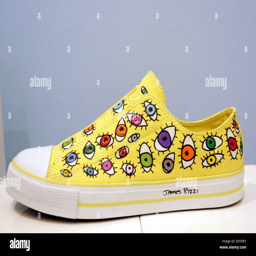
shoes designed by visual artist for sports equipment business are on display at the art gallery